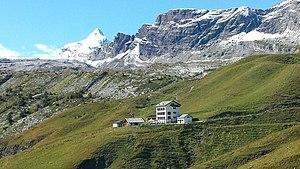
Savièse est une commune suisse du canton du Valais, située dans le district de Sion.